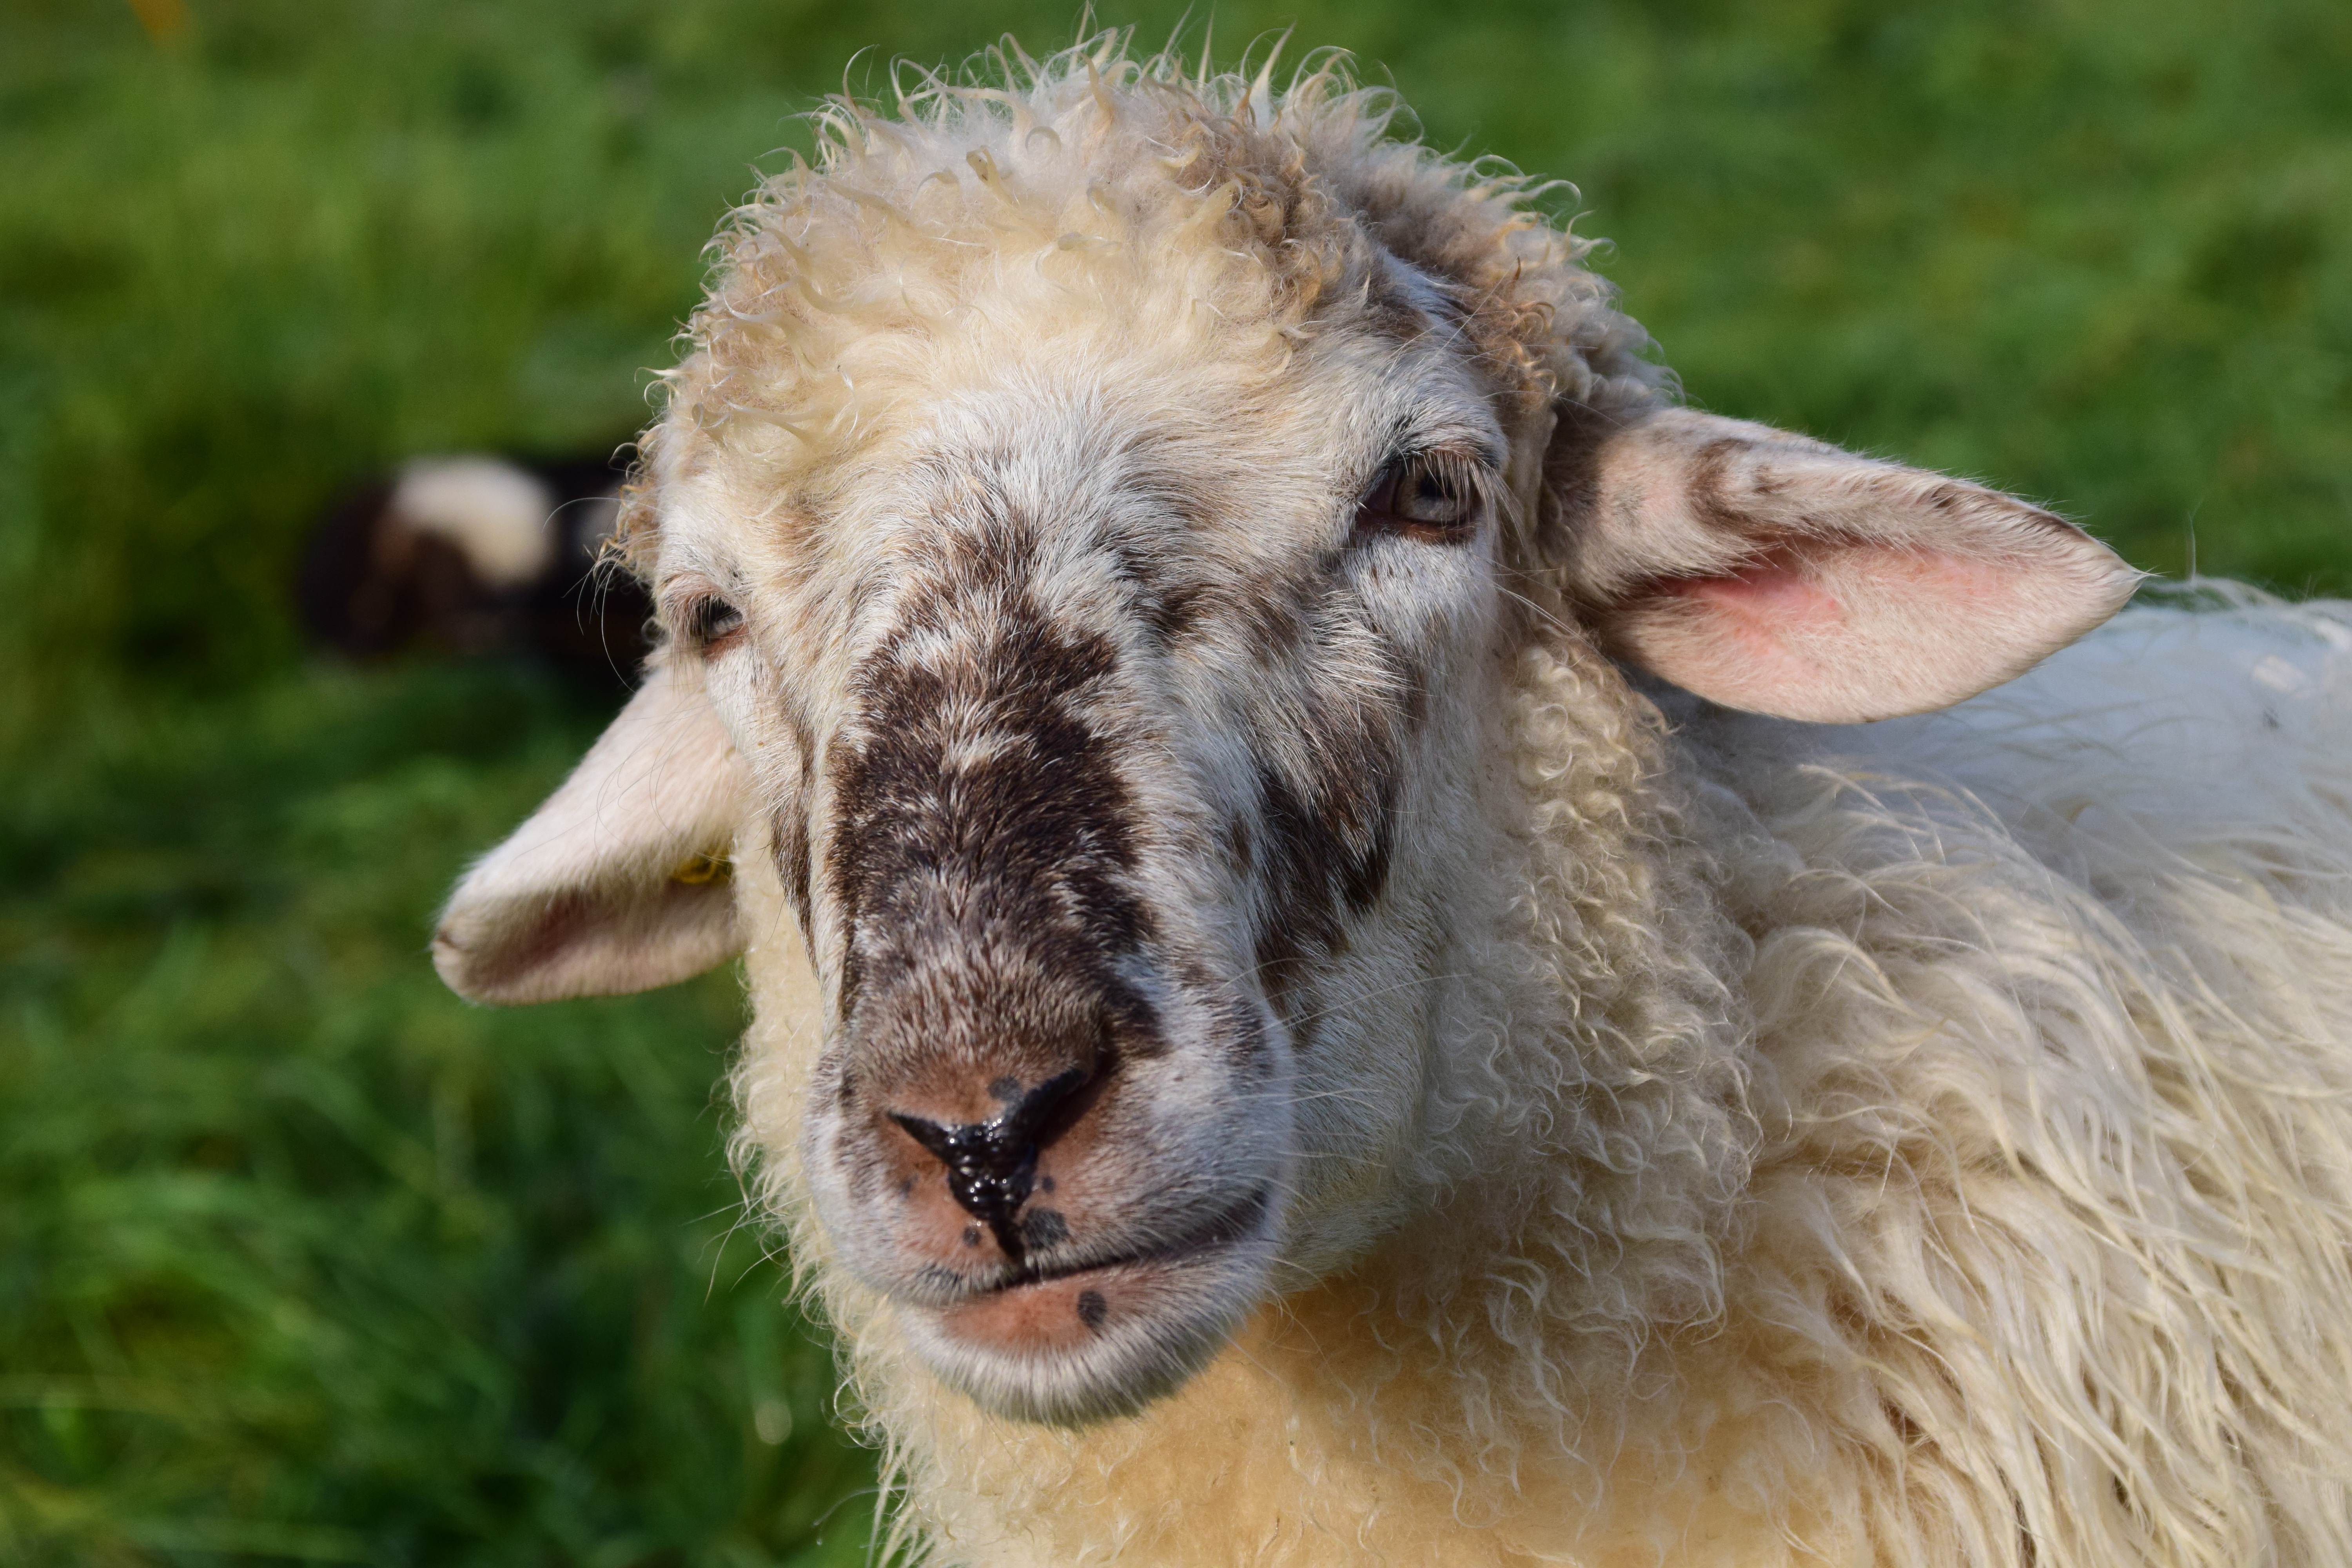
grass, white, meadow, view, animal, fur, pasture, livestock, sheep, mammal, close, wool, fauna, llama, curiosity, lazy, head, vertebrate, sheeps, white sheep, camel like mammal